Arnold Ross

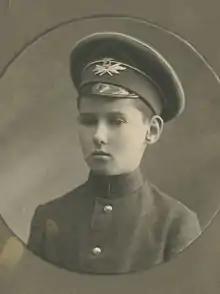
Ross as young boy in school uniform

Ross was born Arnold Ephraim Chaimovich on August 24, 1906, in Chicago to Ukrainian-Jewish immigrants. He was an only child. His mother supported the family as a physical therapist. Ross returned to Odesa, Ukraine with his mother in 1909 for assistance from her extended family, and stayed once World War I and the Russian Revolution broke out. The two events led to widespread famine and economic woe in the region. Ross learned Russian at the behest of his mother, and developed a love of the theater and language. Ross's mother encouraged him to read, which he did often, and subscribed to a private library since Odesa had no public library. He credited his favorite uncle, an X-ray diagnostician, with introducing him to mathematics. The uncle had hired Samuil Shatunovsky to tutor his talented son, and Ross asked to join in. As money meant little due to inflation, Shatunovsky was paid to tutor the two boys with a pound of French hard candy. During this time, Ross was not taught with textbooks or lectured on geometric proofs. His geometry teacher would ask the class to prove and justify ideas on the blackboard per trial and error. Many universities were closed due to the famine, but Odesa University reopened and let a small group of adolescents attend, including Ross.